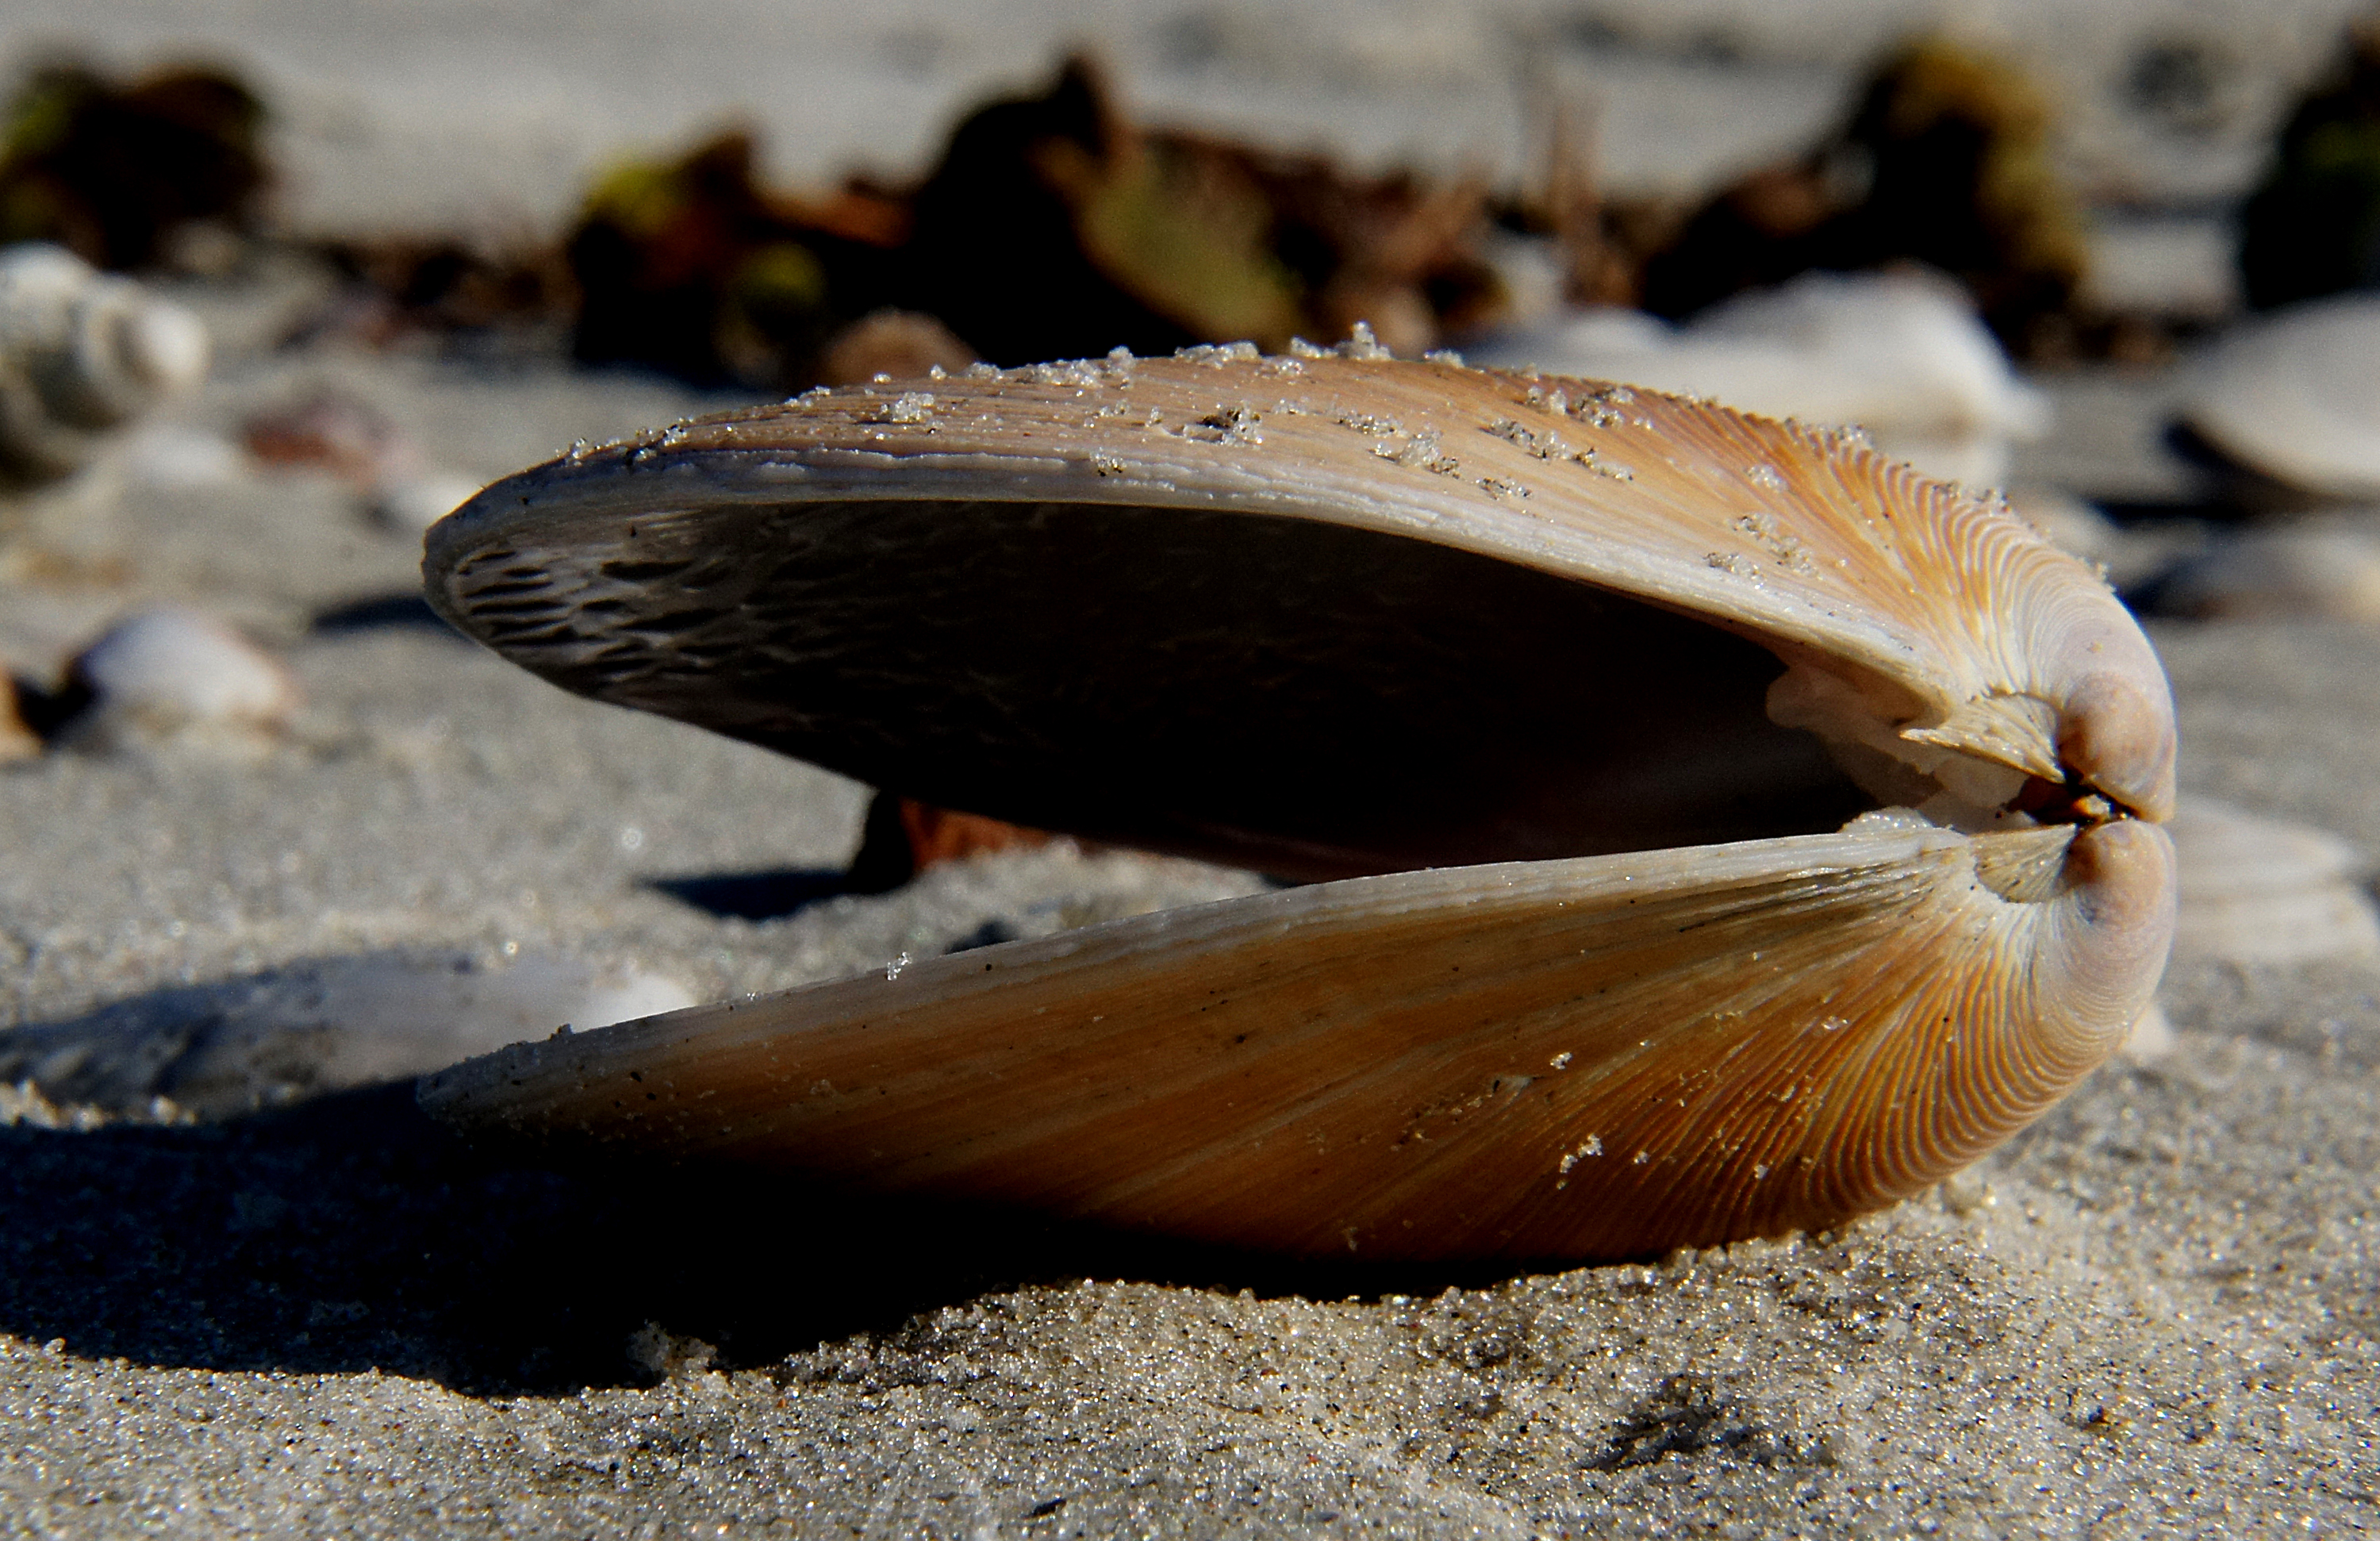
beach, nature, wood, leaf, wildlife, fauna, invertebrate, close up, seashells, shells, publicdomain, scallops, cockles, beachart, macro photography